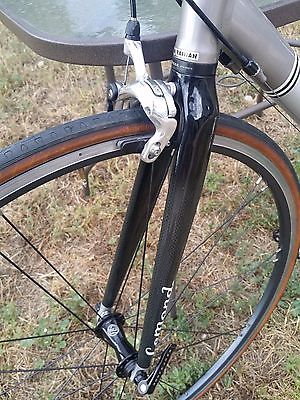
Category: bicycle